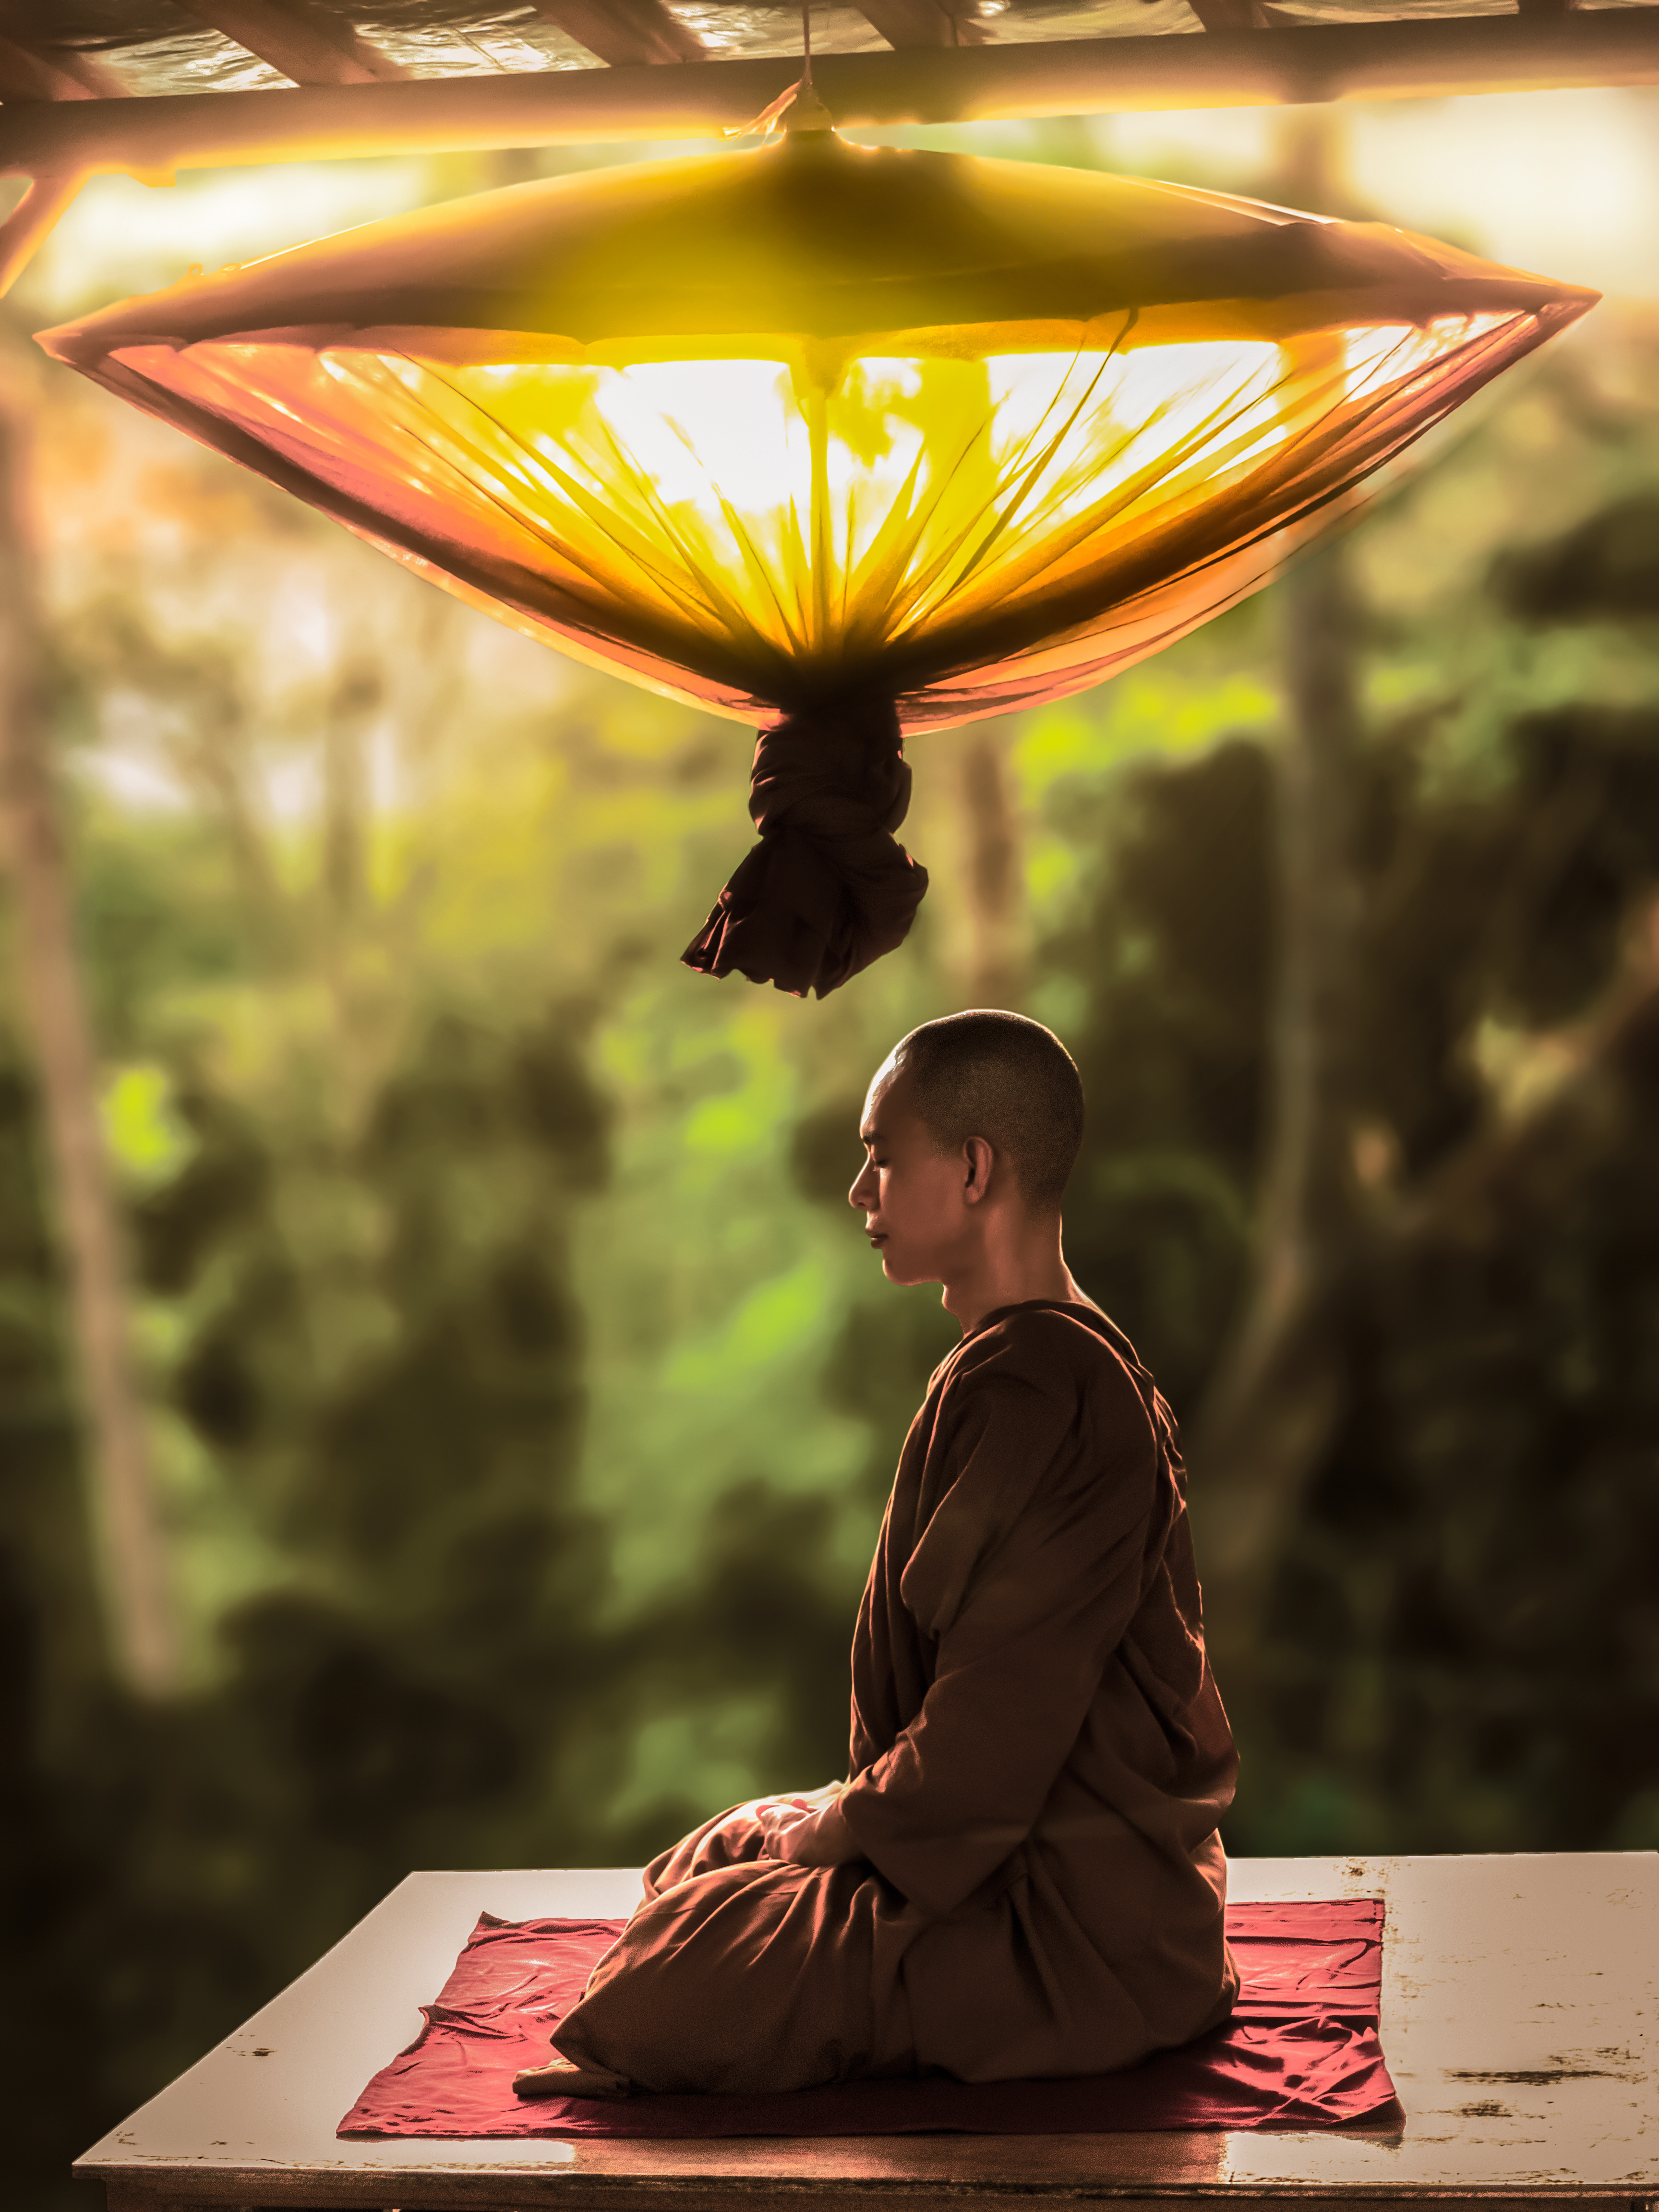
monk, meditation, buddhist, theravada buddhism, umbrella, photograph, light, black, nature, human, orange, sunlight, yellow, red, morning, leisure, wood, happy, lamp, Tints and shades, tree, beauty, snapshot, shade, fashion accessory, evening, stock photography, light fixture, tradition, flooring, night, macro photography, fun, shadow, symmetry, glass, sitting, darkness, reflection, lighting accessory, still life photography, heat, lampshade, sunset, interior design, photography